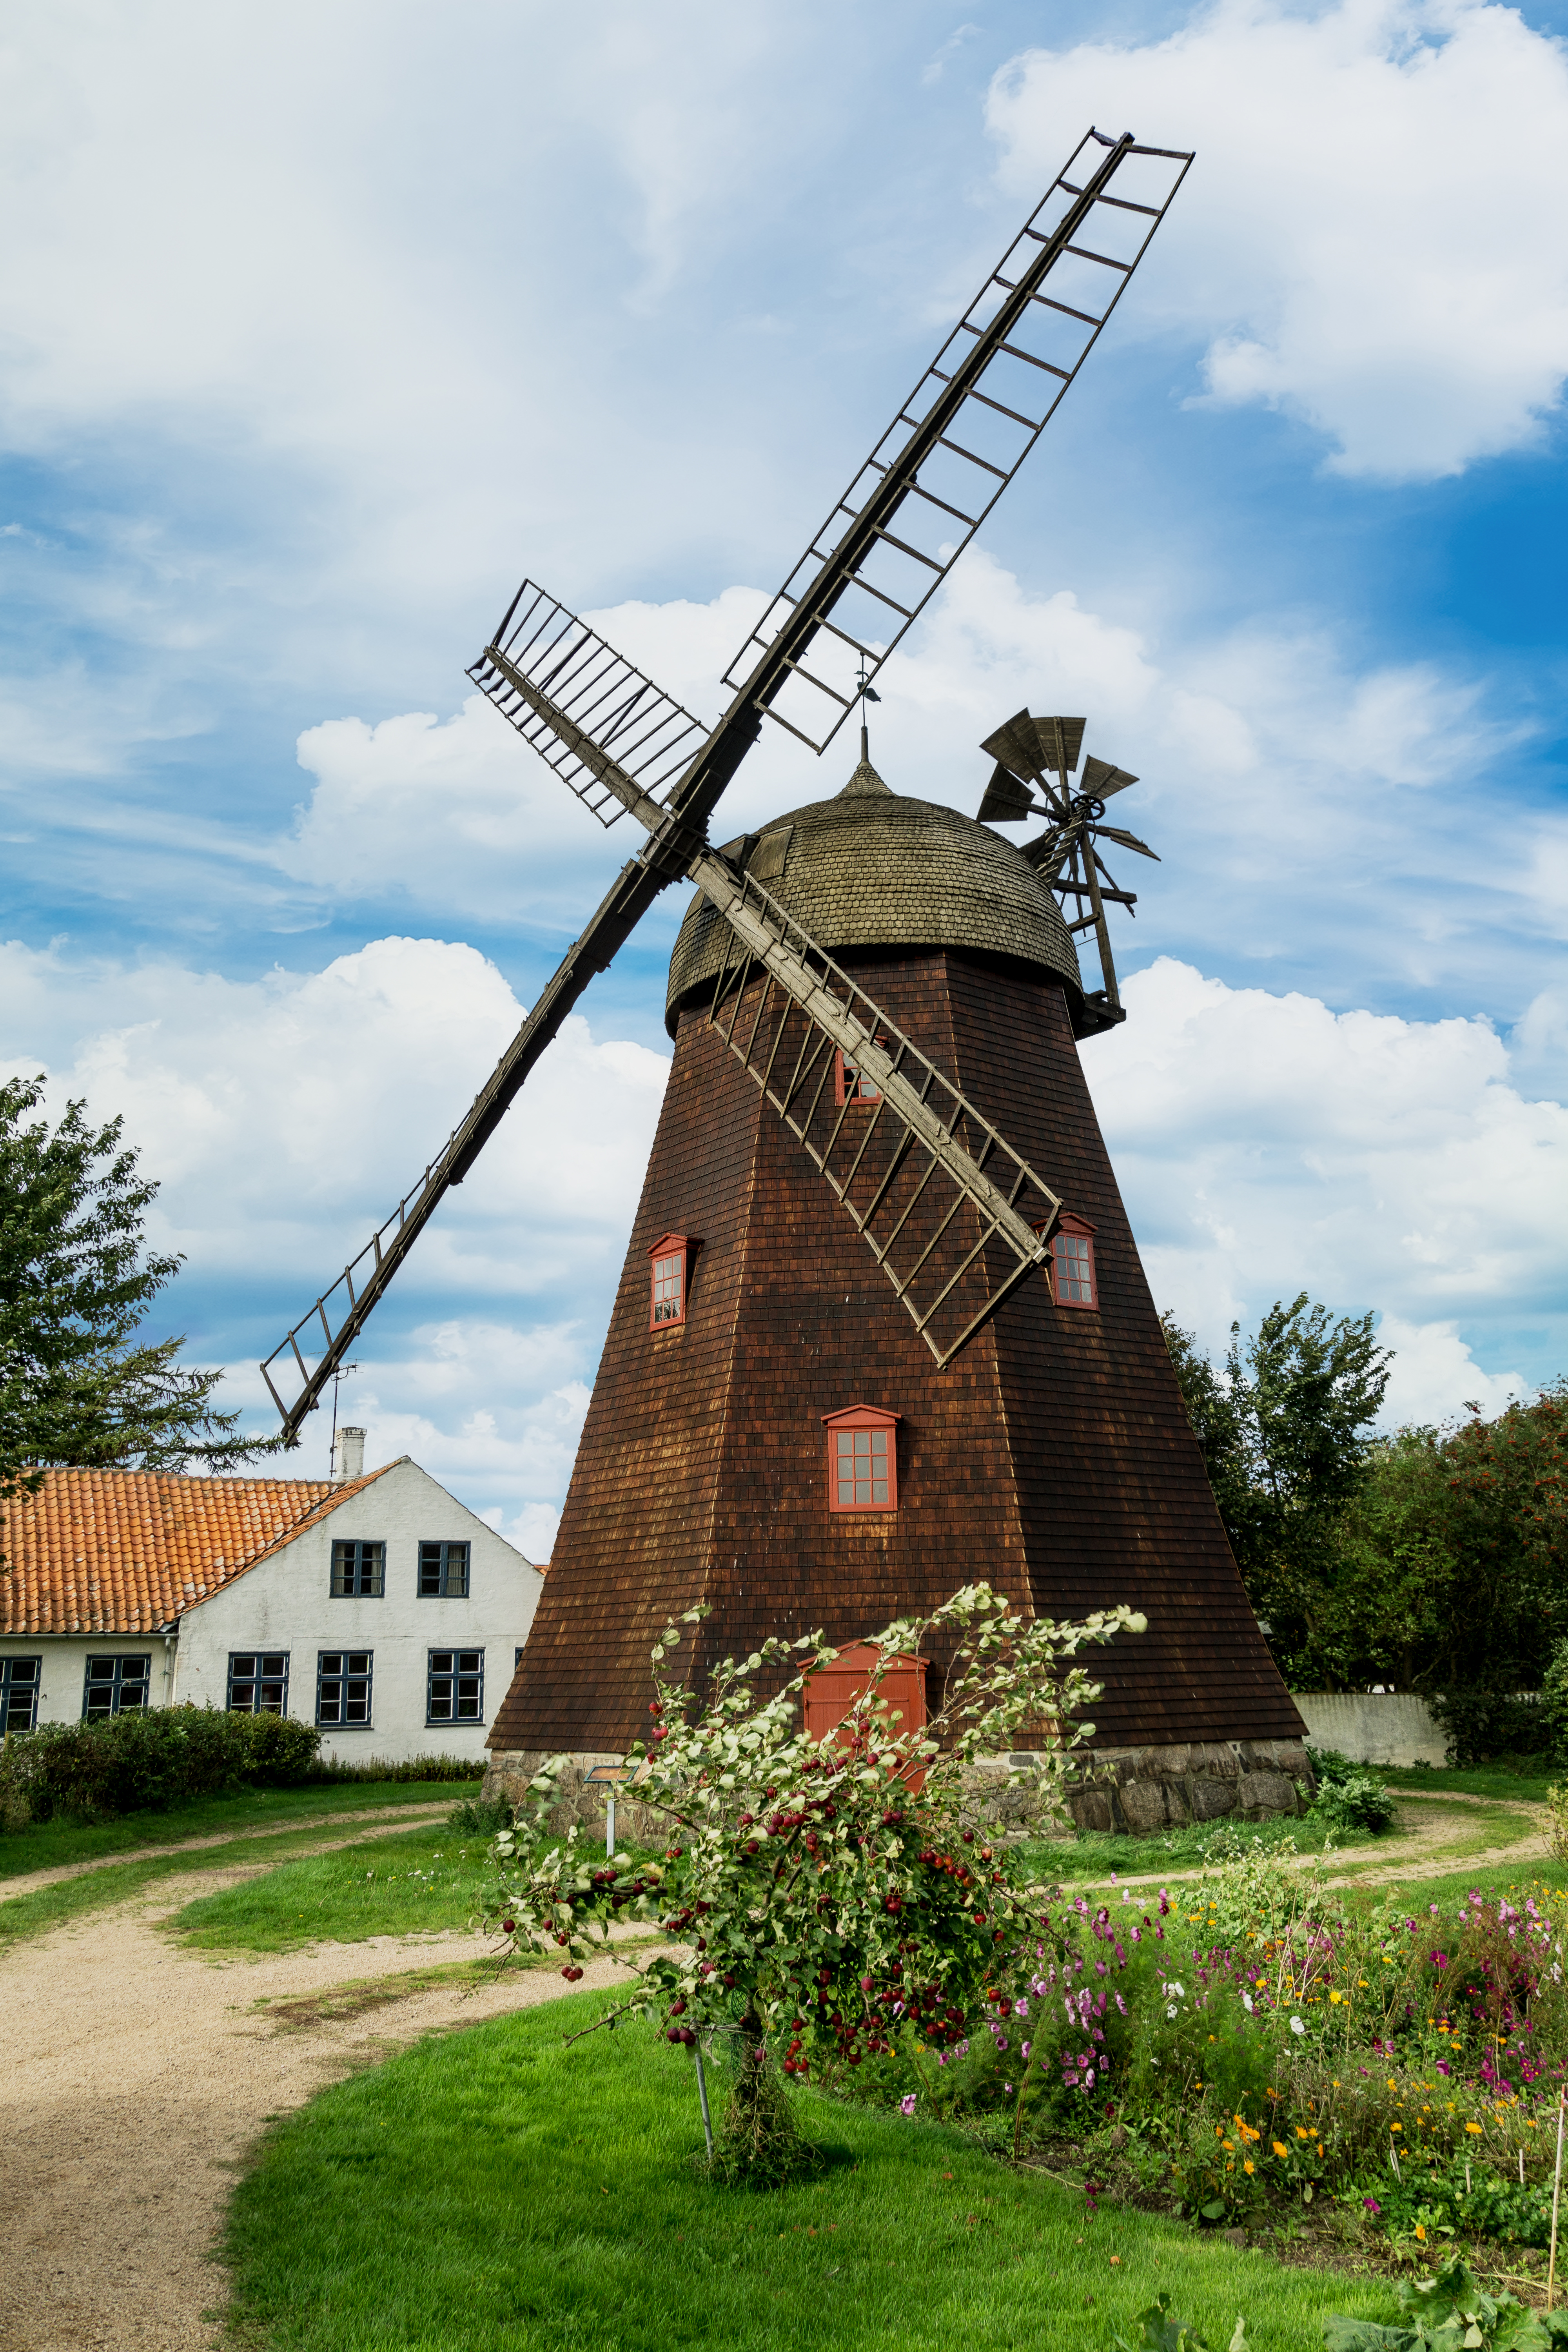
windmill, clouds, house, garden, trees, tower windmill, old, building, architecture, wood, idyllic, denmark, bornholm, summer, holiday, travel, green, brown, nostalgia, wind, weather, romantic, historic, mill, sky, tree, cloud, grass, gristmill